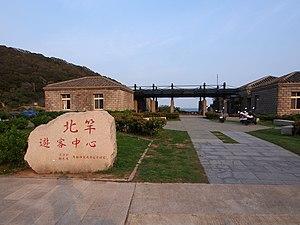
Beigan est l'une des cinq grandes îles de l'archipel des Matsu. Ce canton est officiellement administré sous le comté de Lienchiang par la République de Chine. Il se réfère à la subdivision administrative incluant comprenant l'île majeure de Beigan, ainsi que d'autres petites îles de Matsu comme celle de Gao-dan et de Lian. Ce canton a été l'un des laboratoires de la politique des Trois Liens vers la Chine continentale avant l'établissement de liens commerciaux, postaux et de transports directs entre Taïwan et la République populaire de Chine. La langue natale de nombreux habitants de l'île est le dialecte Matsu qui est l'une des langues statutaires pour les annonces dans les transports publics sur les îles Matsu.